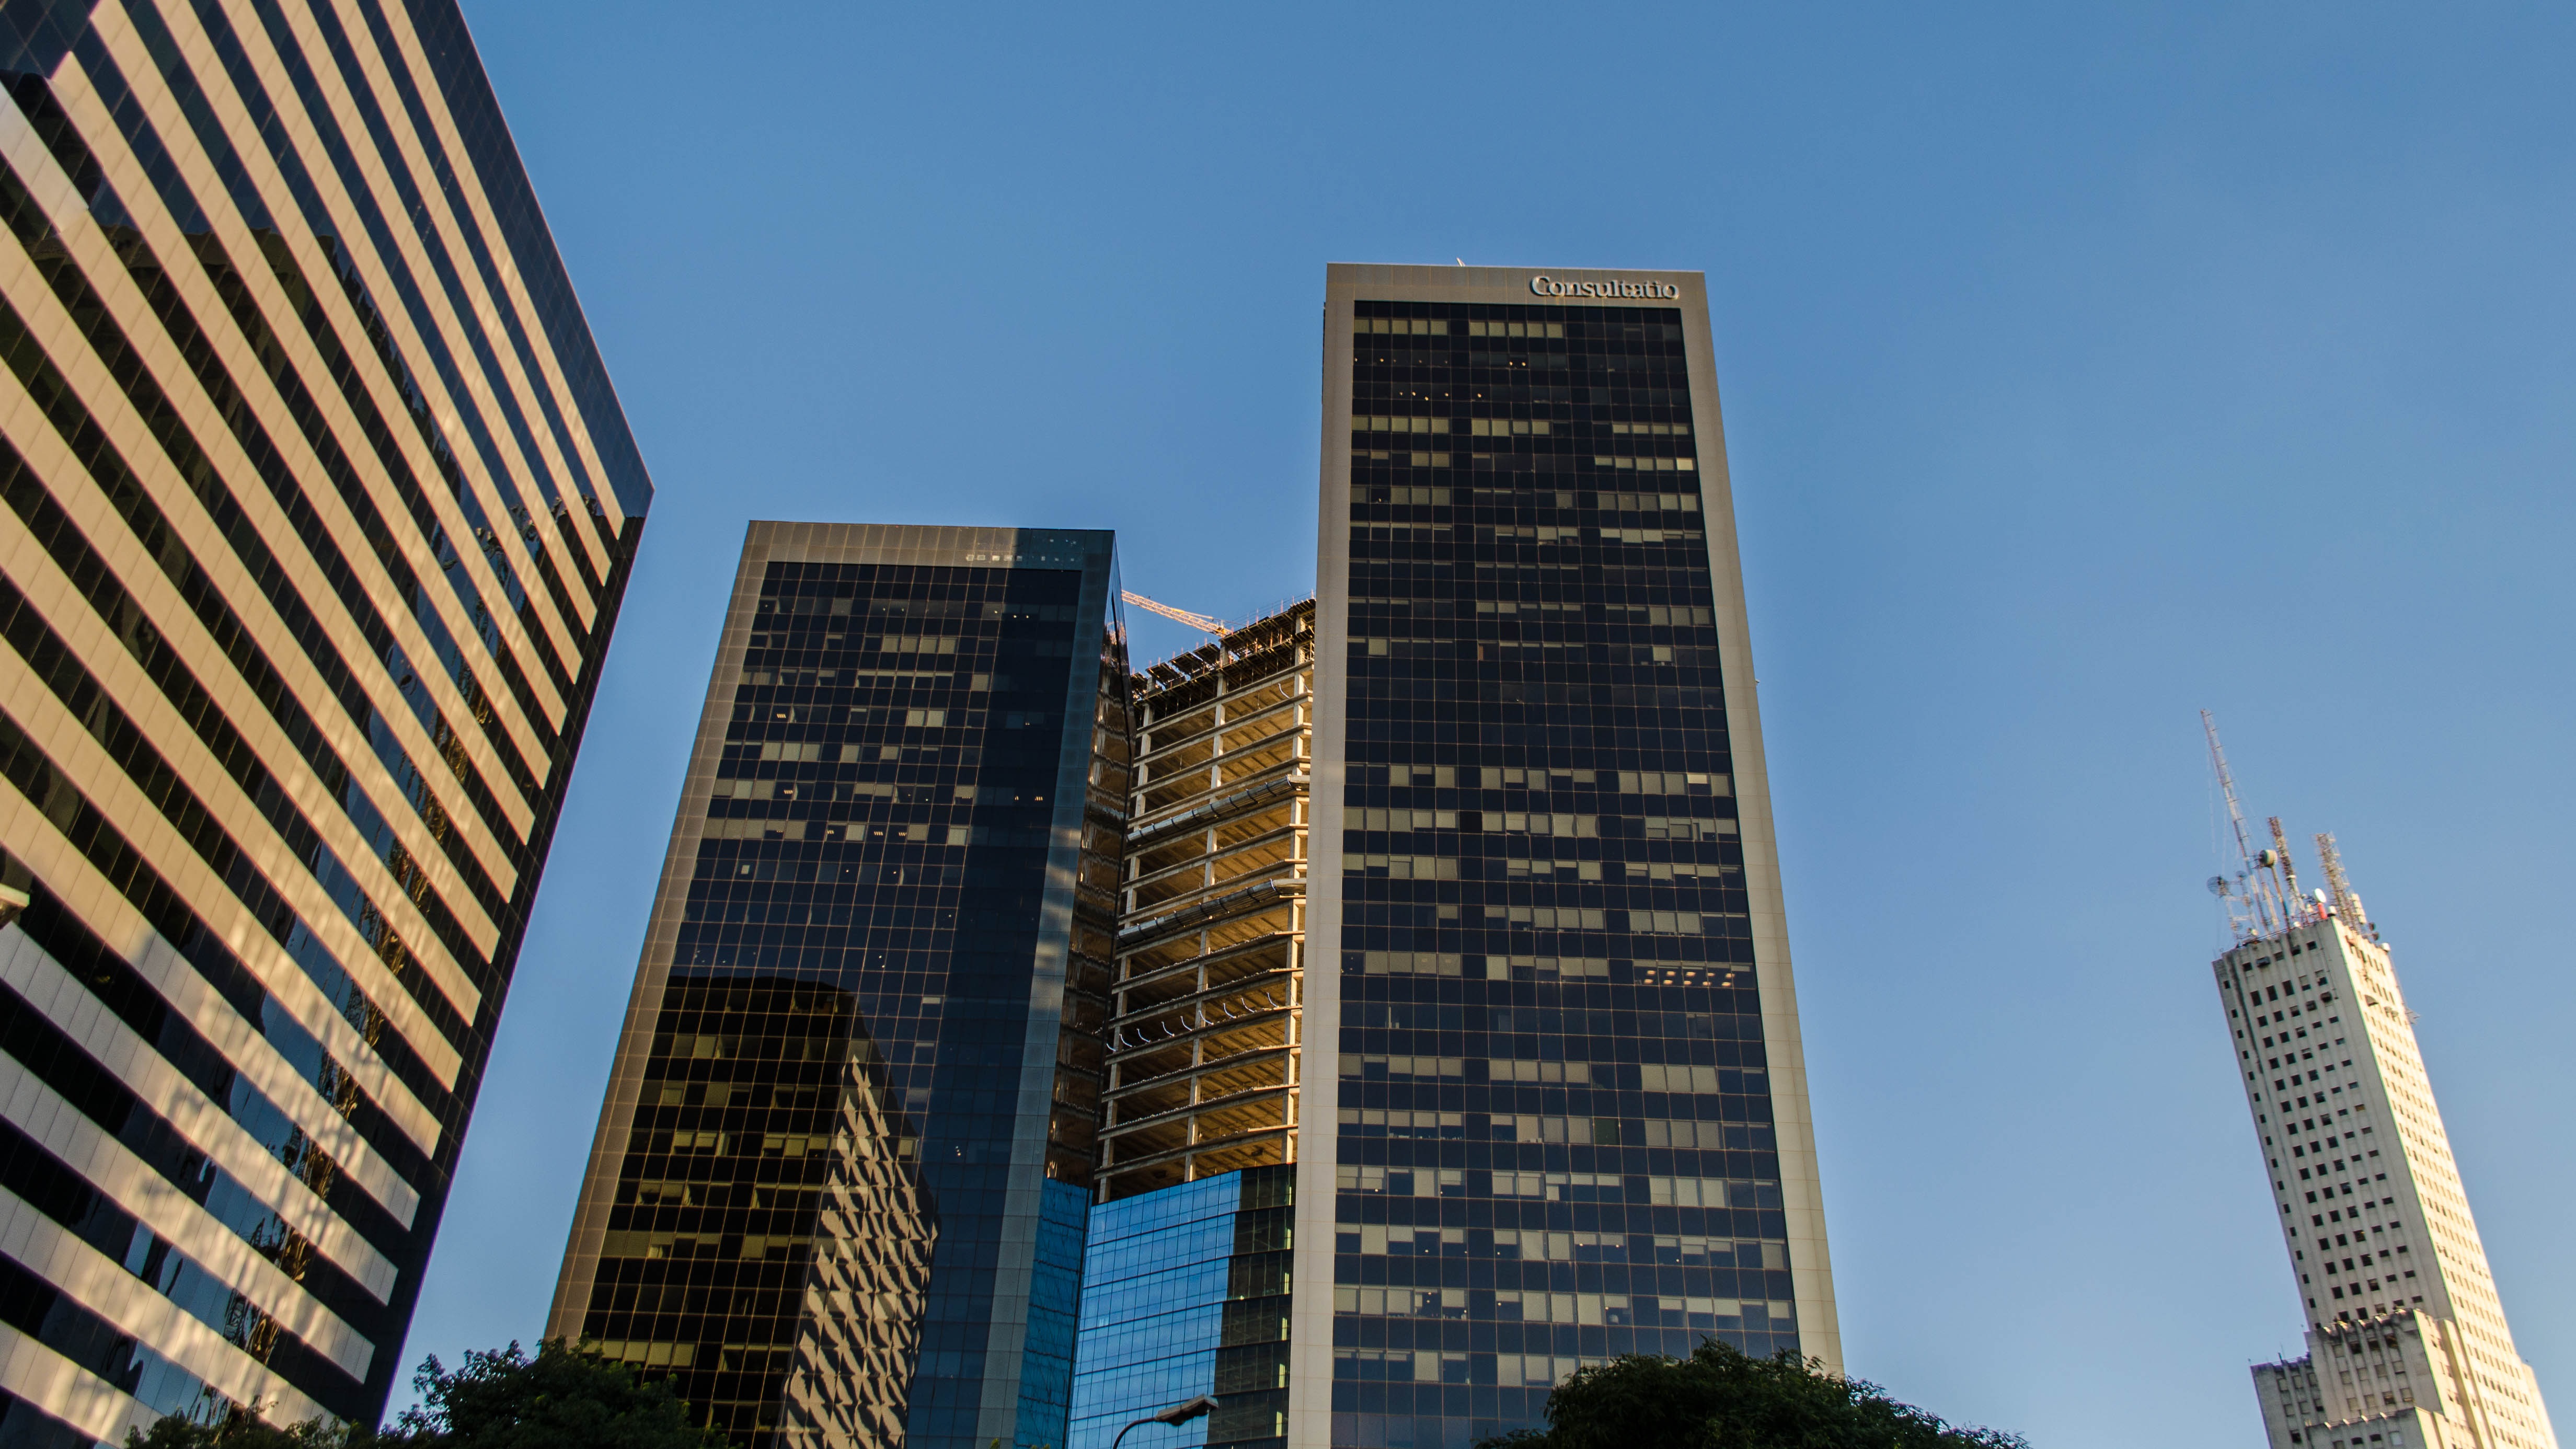
architecture, skyline, building, city, skyscraper, cityscape, downtown, tower, landmark, facade, blue, tower block, buildings, argentina, metropolis, condominium, neighbourhood, catalinas, removal, buenos aires, urban area, residential area, human settlement, metropolitan area